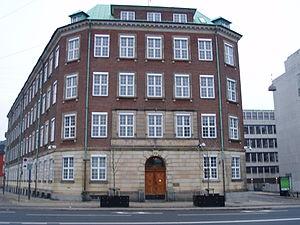
Le ministère de la Défense est un ministère danois qui supervise la sécurité du territoire national, notamment au travers des forces armées danoises. Il est dirigé par Trine Bramsen depuis le 27 juin 2019.